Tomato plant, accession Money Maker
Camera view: horizontal (90 deg, fisheye); turntable rotation: 120 degrees
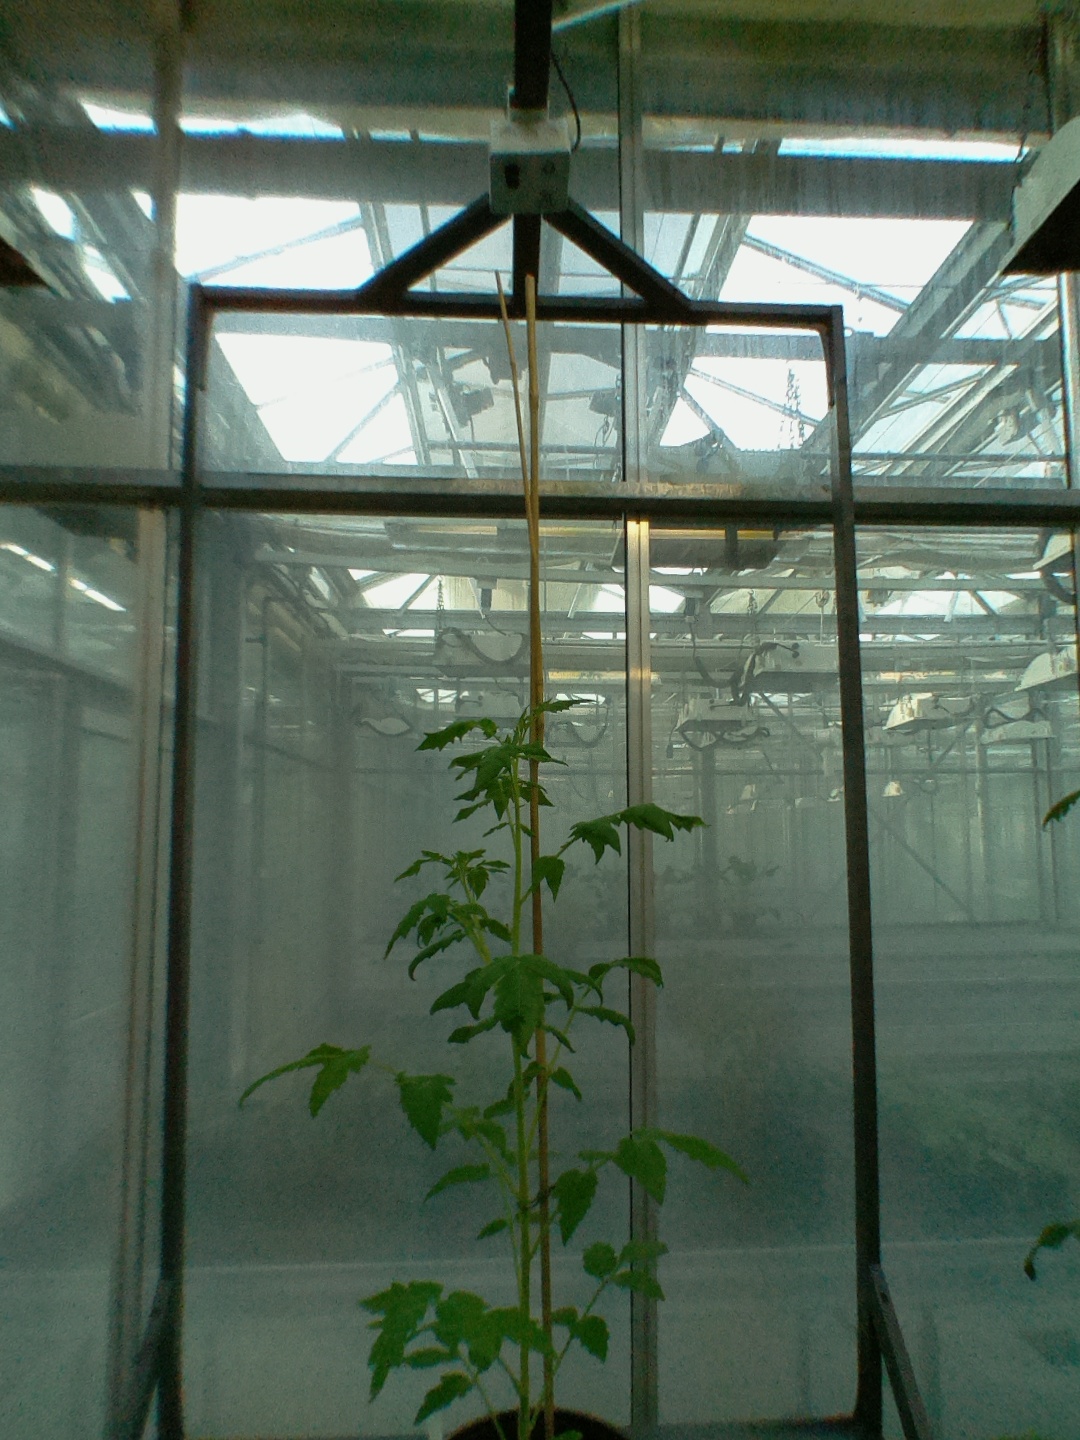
BBCH growth stage 20: First Side shoot start formed